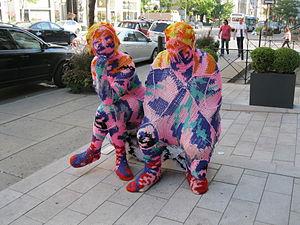
Devant la galerie NuEdge de la rue Sherbrooke à Montréal, l'artiste d'origine polonaise Olek (Agata Oleksiak) a crocheté une oeuvre sur une sculpture existante. Son art consiste à ajouter une seconde peau, très colorée